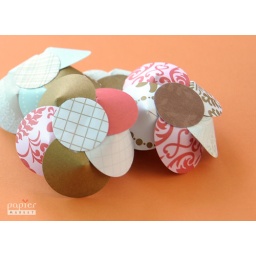
Paper flower in assorted pattern, cute as a button